Black-necked stork

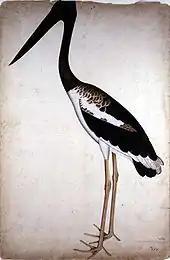
A painting of a sub-adult by Shaikh Zayn-al-Din (c. 1780) made for Lady Impey, probably based on a bird in the menagerie at Calcutta

The Mir Shikars, traditional bird hunters of Bihar, India had a ritual practice that required a young man to capture a black-necked stork "Loha Sarang" alive before he could marry. A procession would locate a bird and the bridegroom-to-be would try to catch the bird with a limed stick. The cornered bird was a ferocious adversary. The ritual was stopped in the 1920s after a young man was killed in the process. Young birds have been known to be taken from the nest for meat in Assam.